Ingleburn Military Heritage Precinct and Mont St Quentin Oval

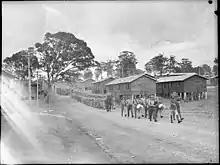
Military camp, Ingleburn, 1939

The Military Heritage Precinct and Mont St Quentin Oval is part of the former Defence Site which was originally established in 1939 on 276.8 ha of land. The Defence site expanded to cover an area 311 ha during its use as a Defence site.